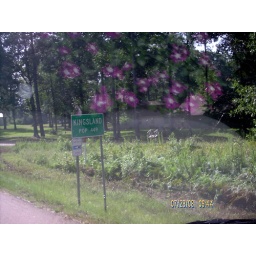
birthplace of Johnny Cash (the flowers are reflected in the windshield from our plant on the passenger seat of the truck)